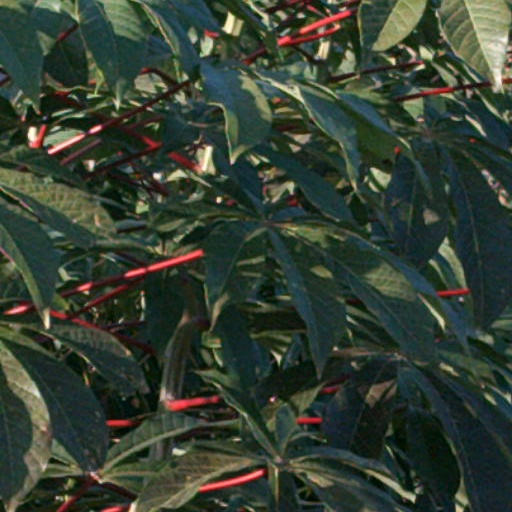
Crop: cassava